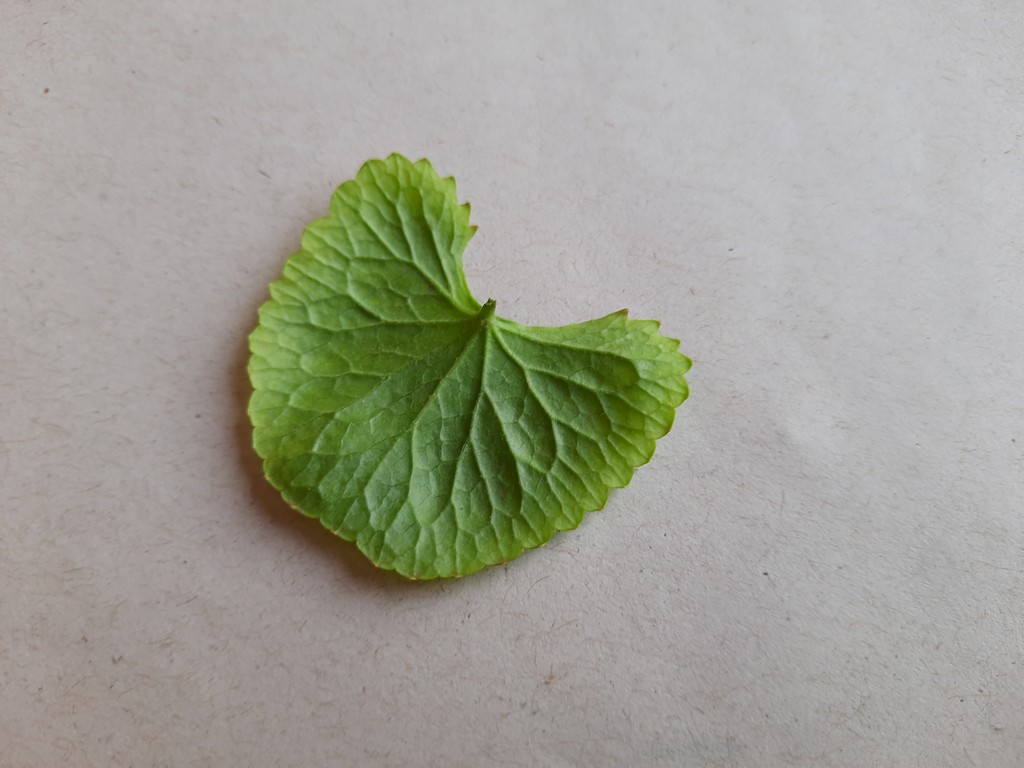
Label: Healthy